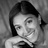
Emotion: happy